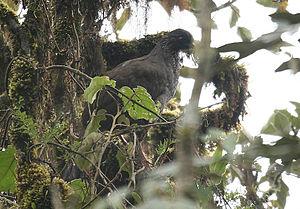
La Pénélope des Andes est une espèce d'oiseau de la famille des Cracidae.